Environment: real
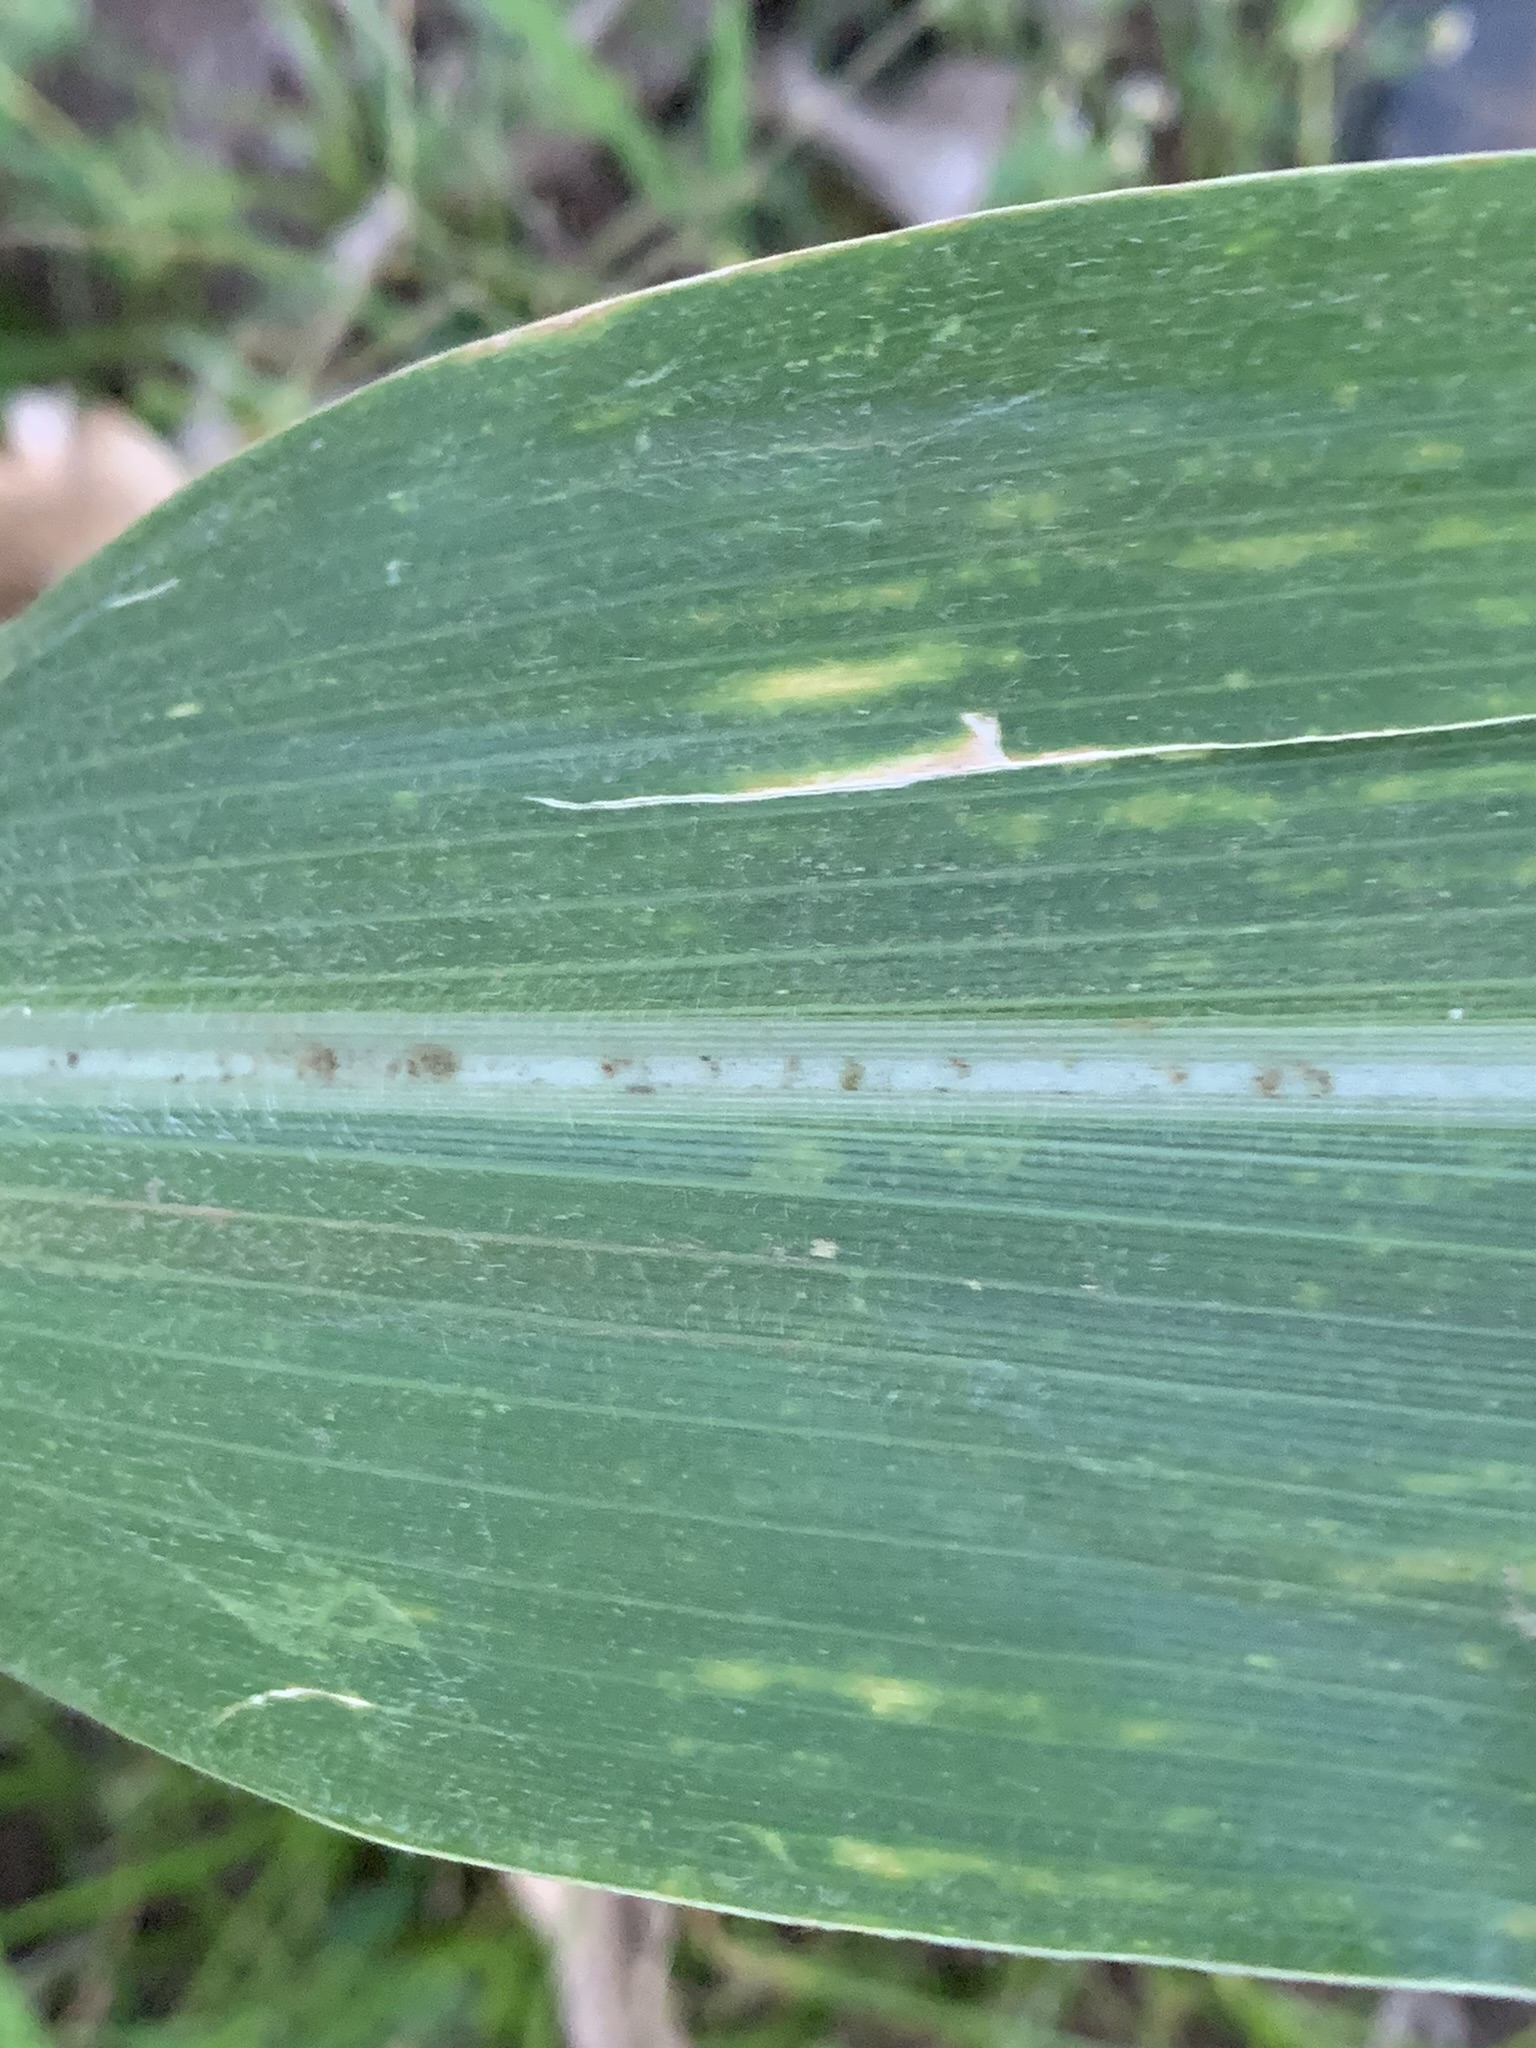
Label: lethal_necrosis